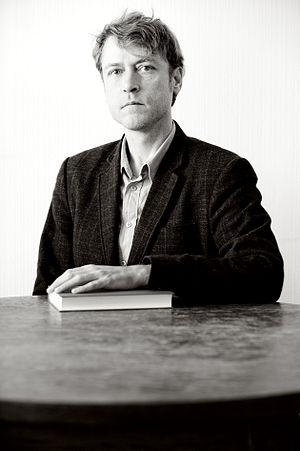
Yves Petry est un écrivain et essayiste belge néerlandophone né à Tongres le 26 juillet 1967.